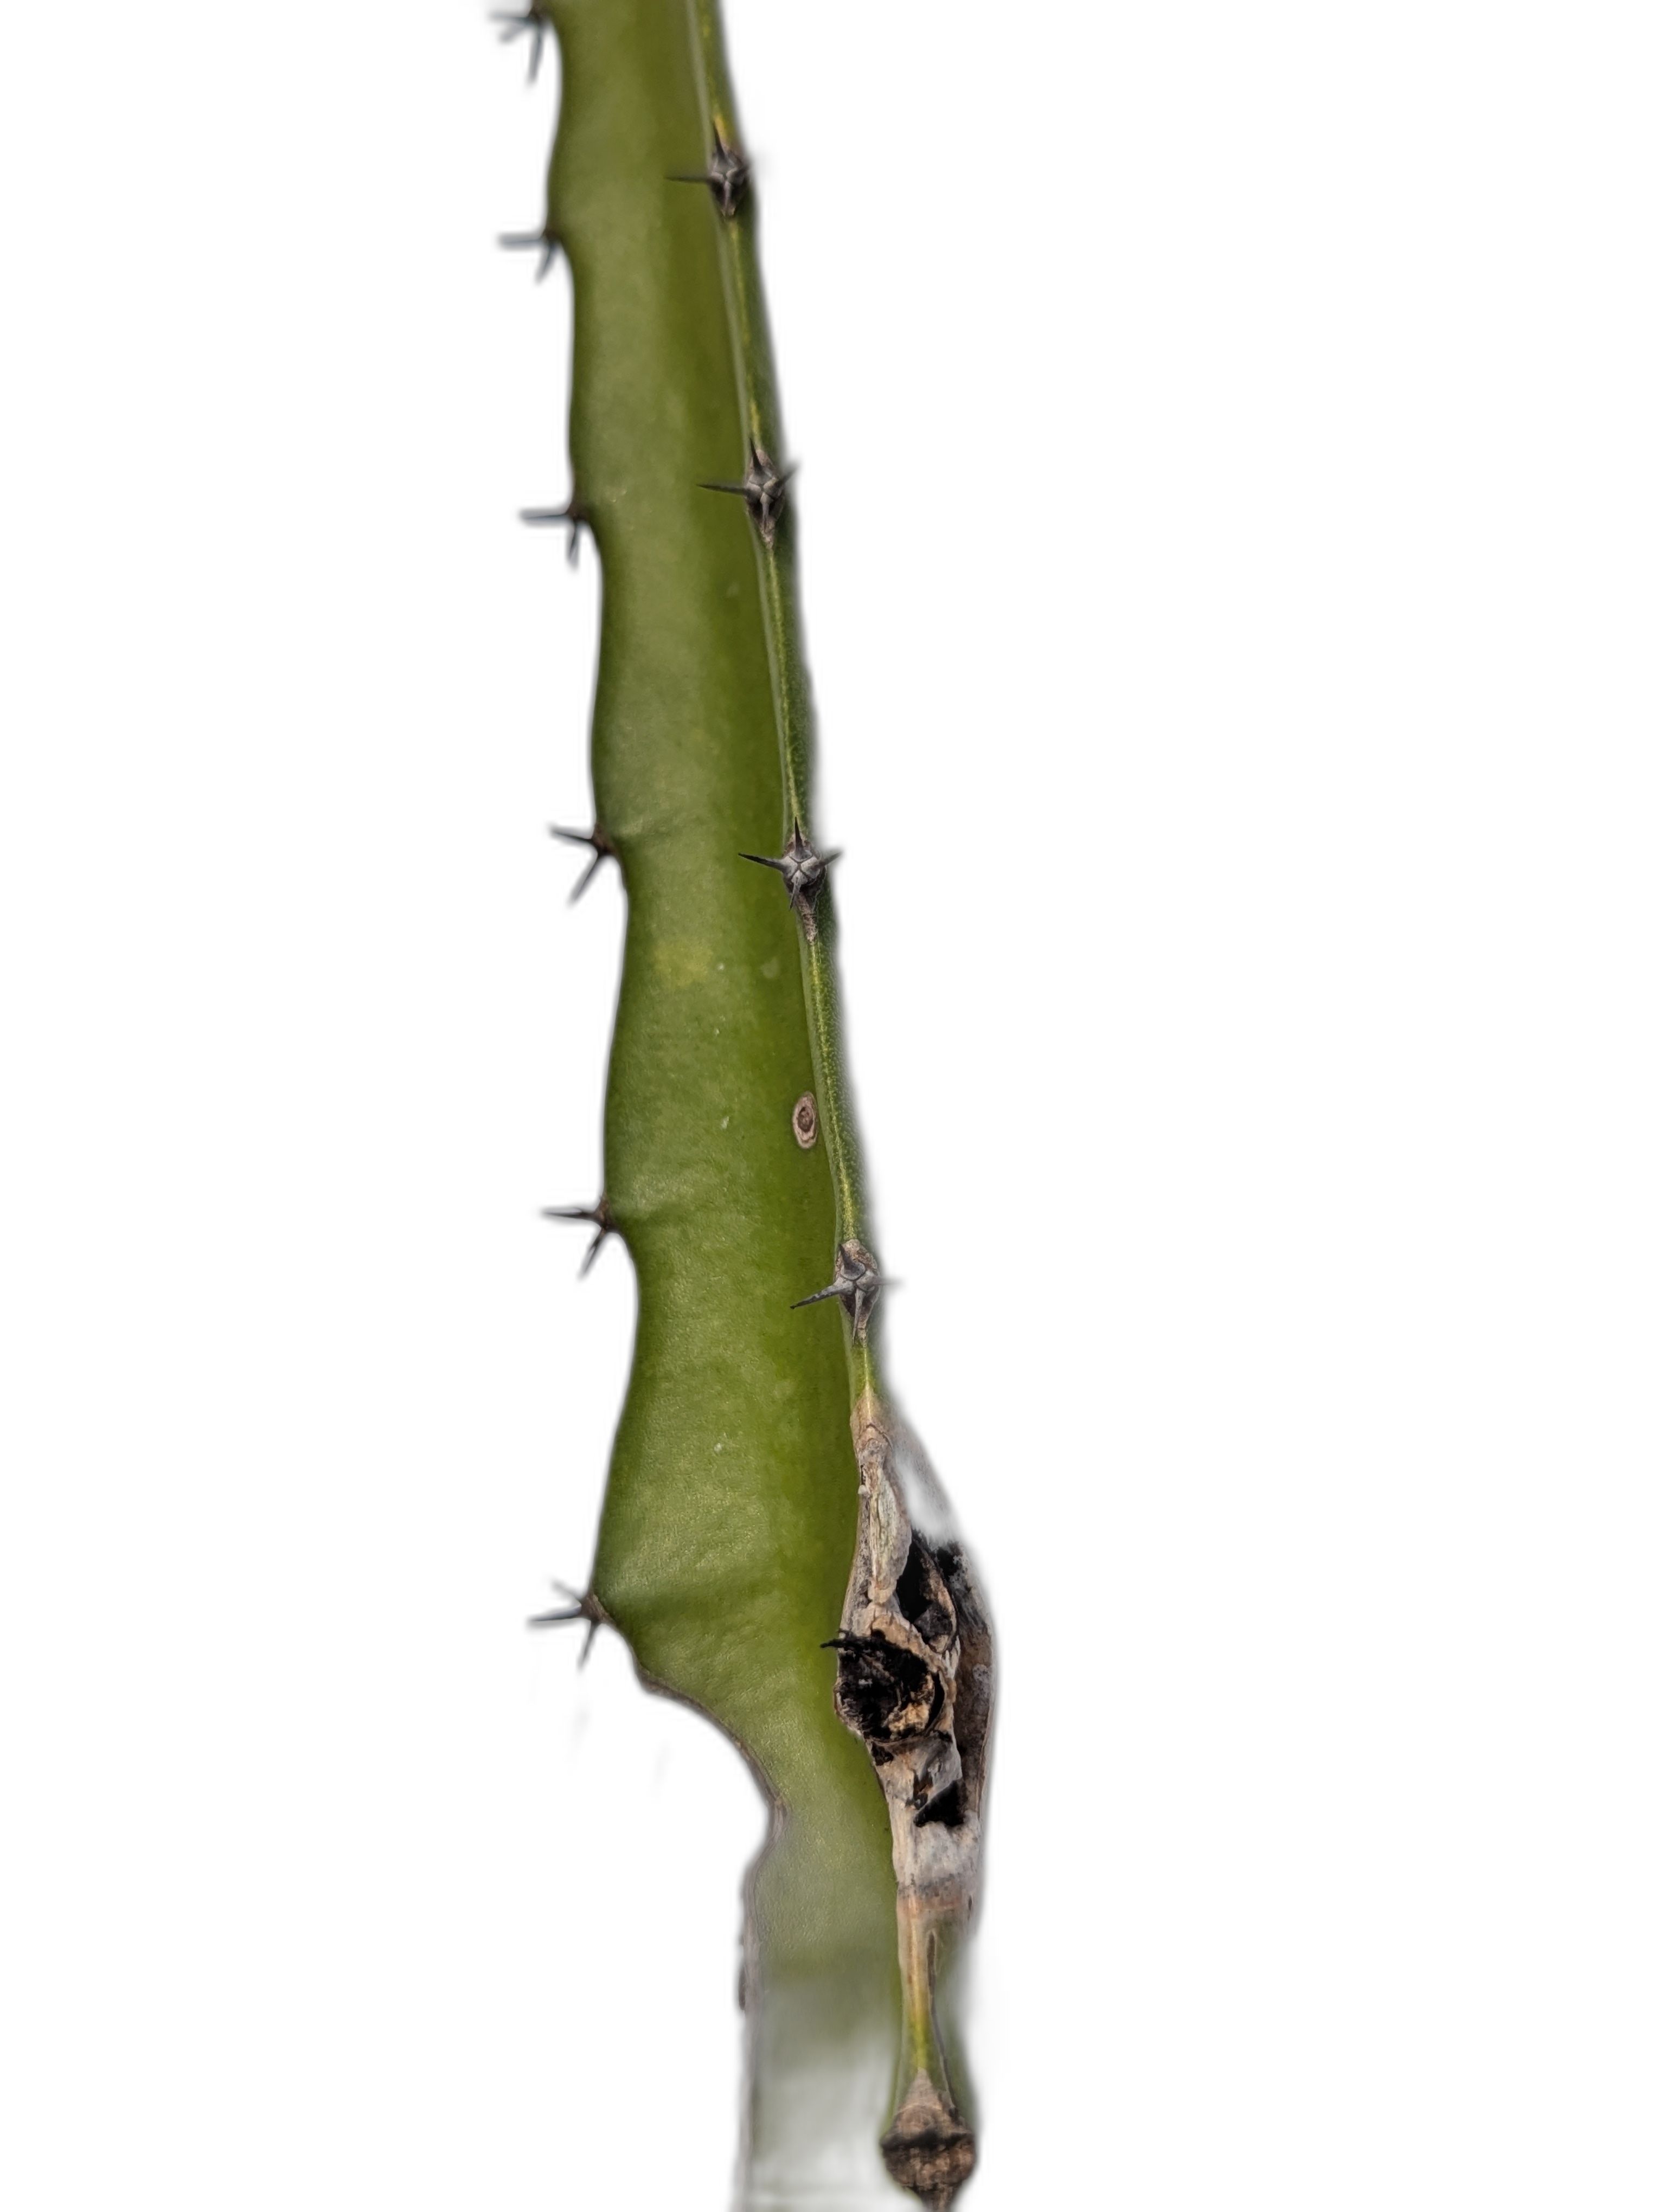
Label: Good leaf